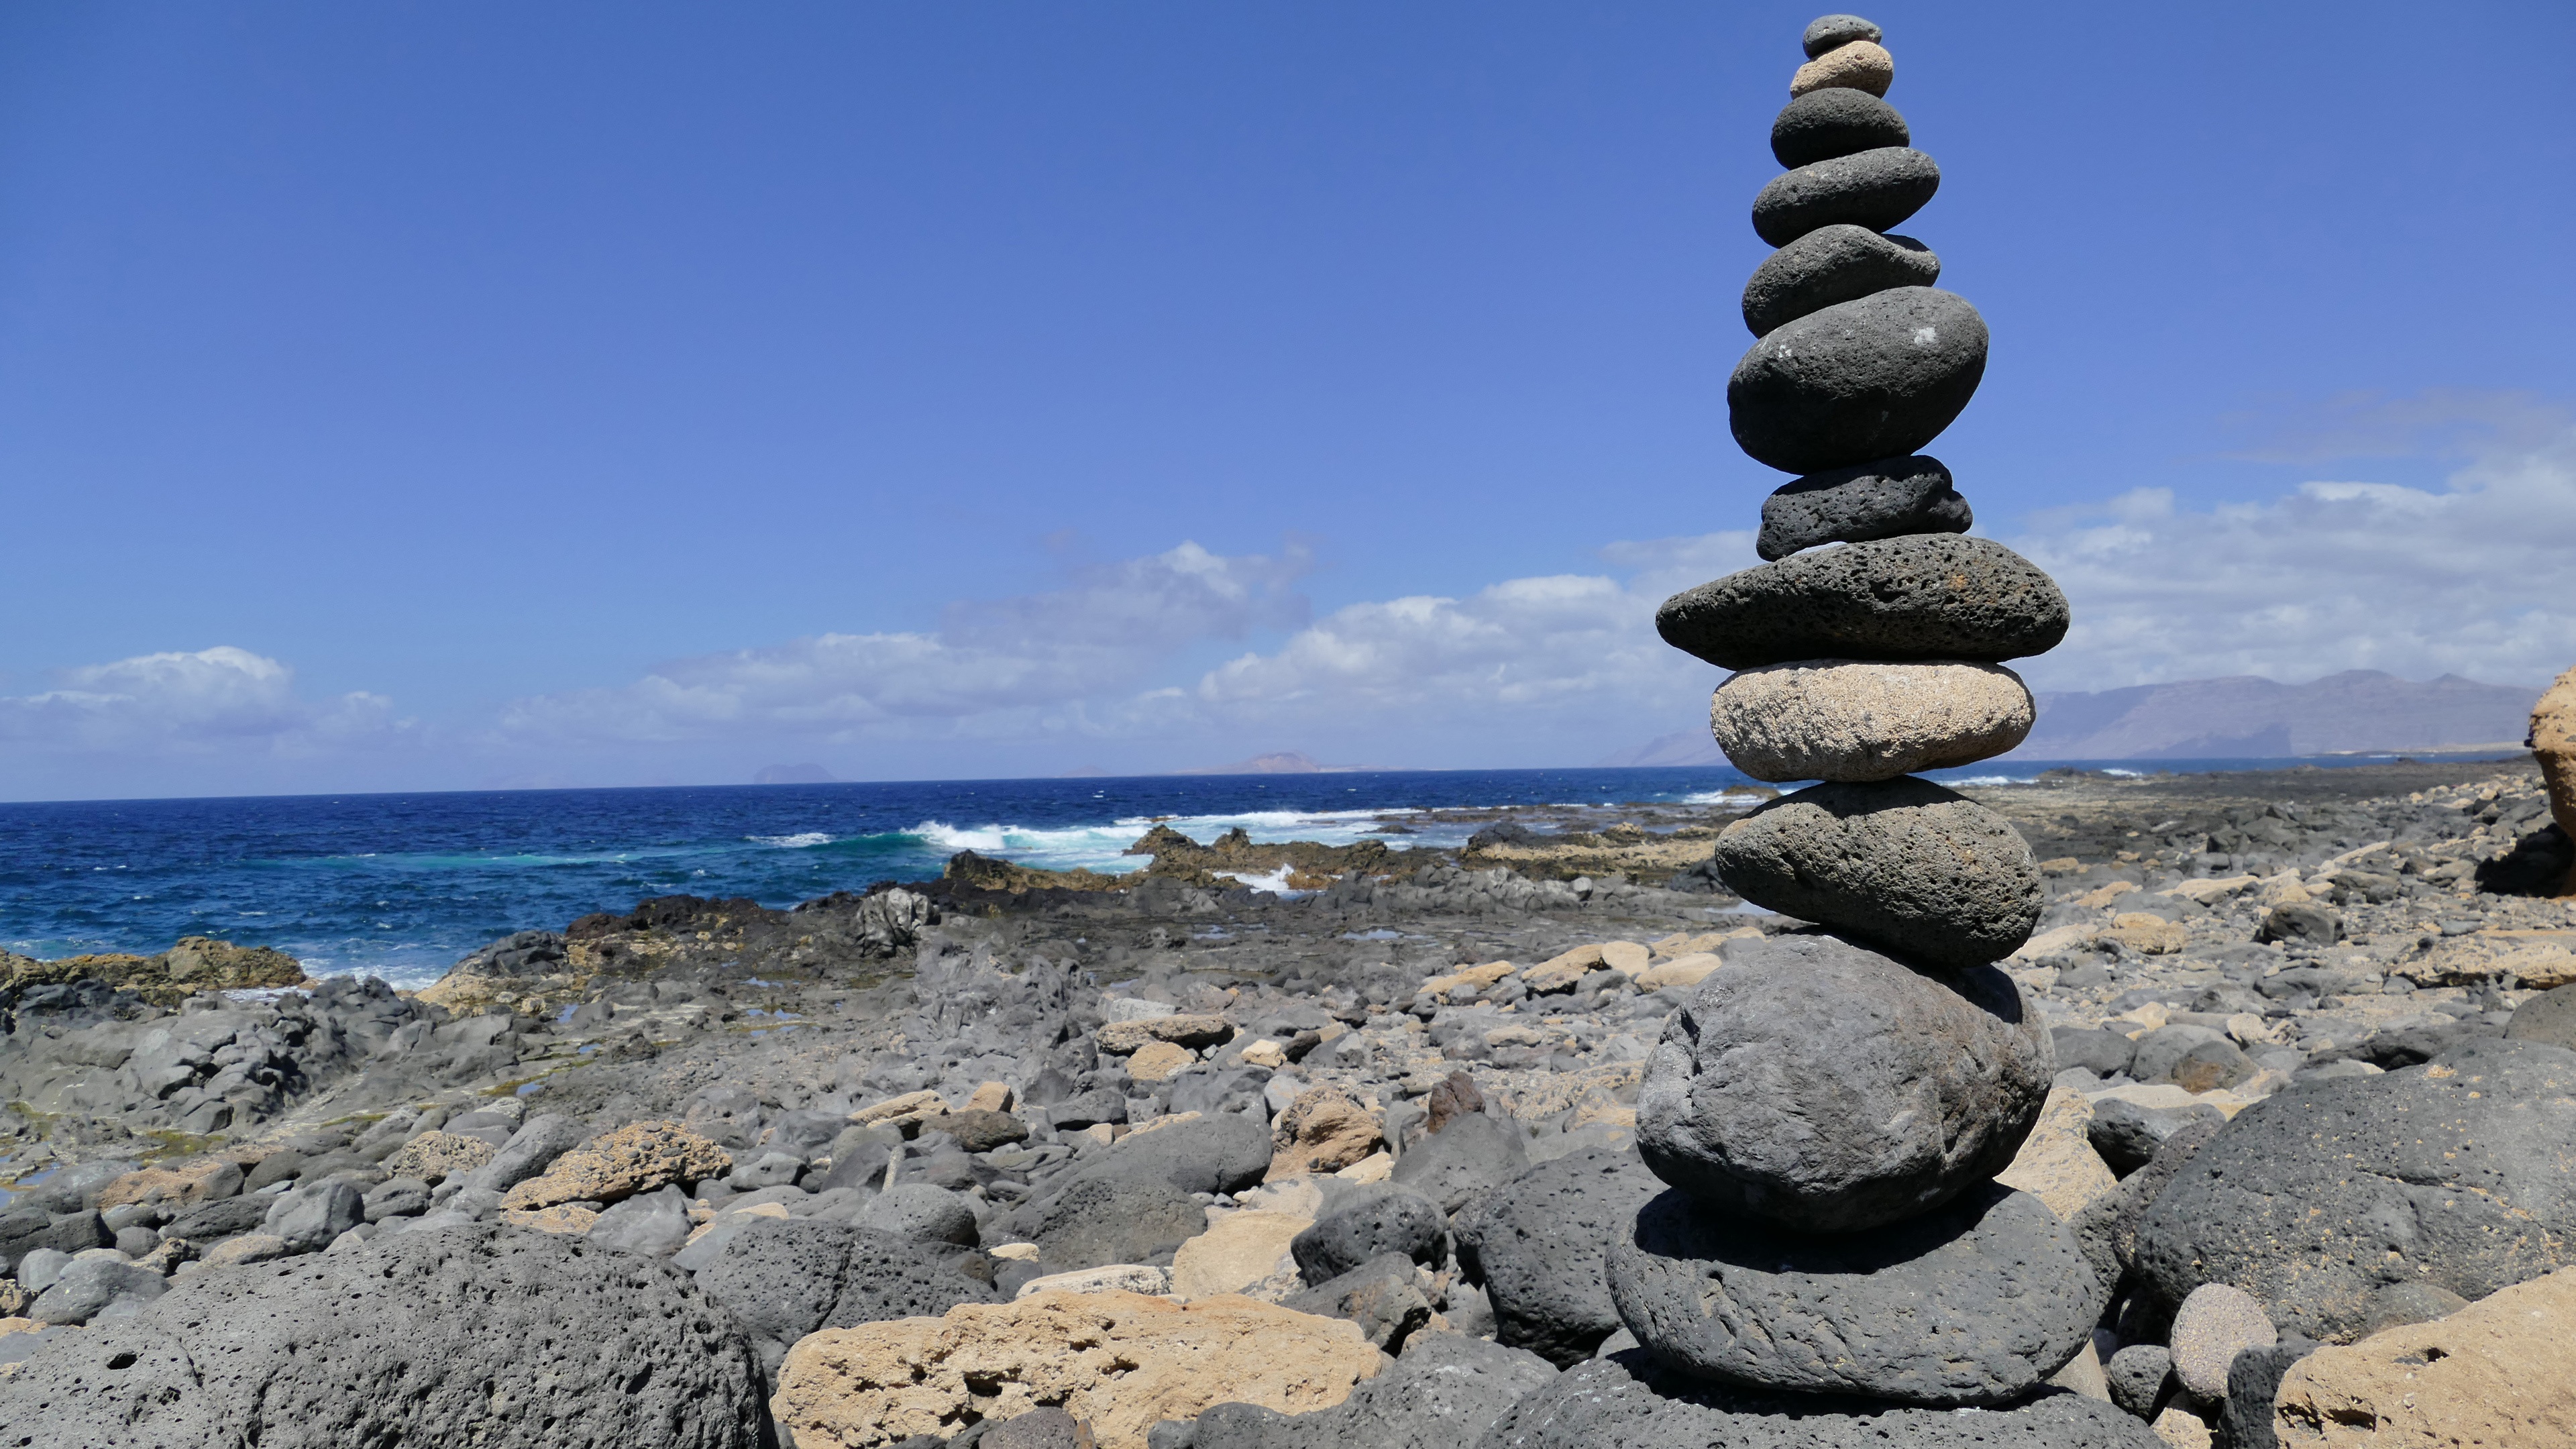
beach, landscape, sea, coast, sand, rock, ocean, shore, vacation, pillar, tower, bay, rest, terrain, skill, material, body of water, stones, silent, cape, males